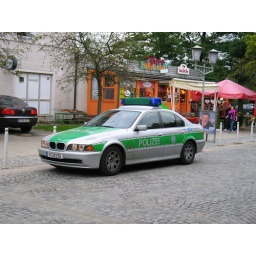
spotted this BMW Police car in the district of Haar, Munich.